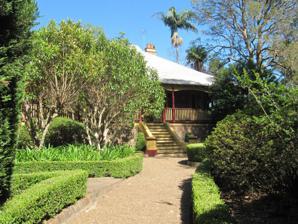
Building: Marika, Hunters Hill
Country: Australia
Year built: 1904
Historic site in New South Wales, Australia Marika, Hunters Hill Location 46 Ryde Road, Hunters Hill , Municipality of Hunter's Hill , New South Wales , Australia Coordinates 33°49′38″S 151°08′15″E / 33.8273°S 151.1376°E / -33.8273; 151.1376 Built 1904 Architectural style(s) Federation New South Wales Heritage Register Official name Marika; Rye Type State heritage (built) Designated 2 April 1999 Reference no. 300 Type House Category Residential buildings (private) Location of Marika, Hunters Hill in Sydney Show map of Sydney Marika, Hunters Hill (Australia) Show map of Australia Marika is a heritage-listed residence located at 46 Ryde Road, Hunters Hill in the Municipality of Hunter's Hill local government area of New South Wales , Australia. It was built during 1904. It is also known as Rye . It was added to the New South Wales State Heritage Register on 2 April 1999. History Colonial history of Hunters Hill In 1855 a speculative housing venture of erecting four prefabricated Swiss Cottages at Hunters Hill was underway. In this period Hunters Hill was an established French enclave, with the residence of the French consul located there at "Passy", and much of its early development was constructed by men of French descent. The prefabricated houses were advertised as "four splendid family residences, standing in their own grounds, of about zero point four zero hectares (one acre) each", with "wood and water in abundance". Beverley Sherry in her study of Hunter Hill notes that this was the first planned group of houses to be built in the municipality, marking the beginning of the garden suburb character of Australia's oldest Garden Suburb The subdivision and garden suburb development occurred in the mid to late nineteenth century, predating the formation of the Garden Suburb movement. The historic development at Hunters Hill was consistently speculative, although some of the subdivisions were undertaken to provide residences for family members. Marika The land on which Marika is built was part of a 30 acres grant made in 1835 to Frederick Augustus Hayne. He sold to Dr. Leopold Augustus Carter, a dentist, in 1902. The house was listed as Ryde in the Sand's Directory in 1904. In 1938 Dr. Carter sold to the Caveneagh family who sold it around 1981. From 1981 to 1983 Marika was restored. A Permanent Conservation Order was placed over Marika on 2 December 1983. It was transferred to the State Heritage Register on 2 April 1999. Description Site and grounds Marika is prominently located on a rise and bend corner site of Ryde Road and covers two large blocks of land with remnants of original formal garden pattern layout, including mature trees, flower beds and paths. House Numerous chimneys The house is an intact example of the Federation style of architecture. Built of timber and galvanised iron roof. It displays fine quality timber craftsmanship, joinery and detail. Coloured glass panels to the windows and oddrs, timber detailing on the decorative gables , verandah window hoods at the sides and back of house and bay windows to the northern side. Chimney detailing. Condition As at 4 January 2013, its physical condition is excellent. Modifications and dates 1981–1983: Restoration and renovation 1993: Tennis court and garage constructed Heritage listing Heritage boundaries Constructed in 1904, Marika is an outstanding example of the Federation style of architecture. As at 22 January 2013, it continues to display fine quality timber craftsmanship and joinery. Reputedly built by a tradesman joiner it exhibits quality construction and detail rarely equalled. It is prominently located on a rise and bend corner site of Ryde Road and covers two large blocks of land with remnants of original garden layout, including mature trees, flower beds and paths. Marika was listed on the New South Wales State Heritage Register on 2 April 1999. See also Architecture portal Australian residential architectural styles References Wikimedia Commons has media related to Marika, Hunters Hill .